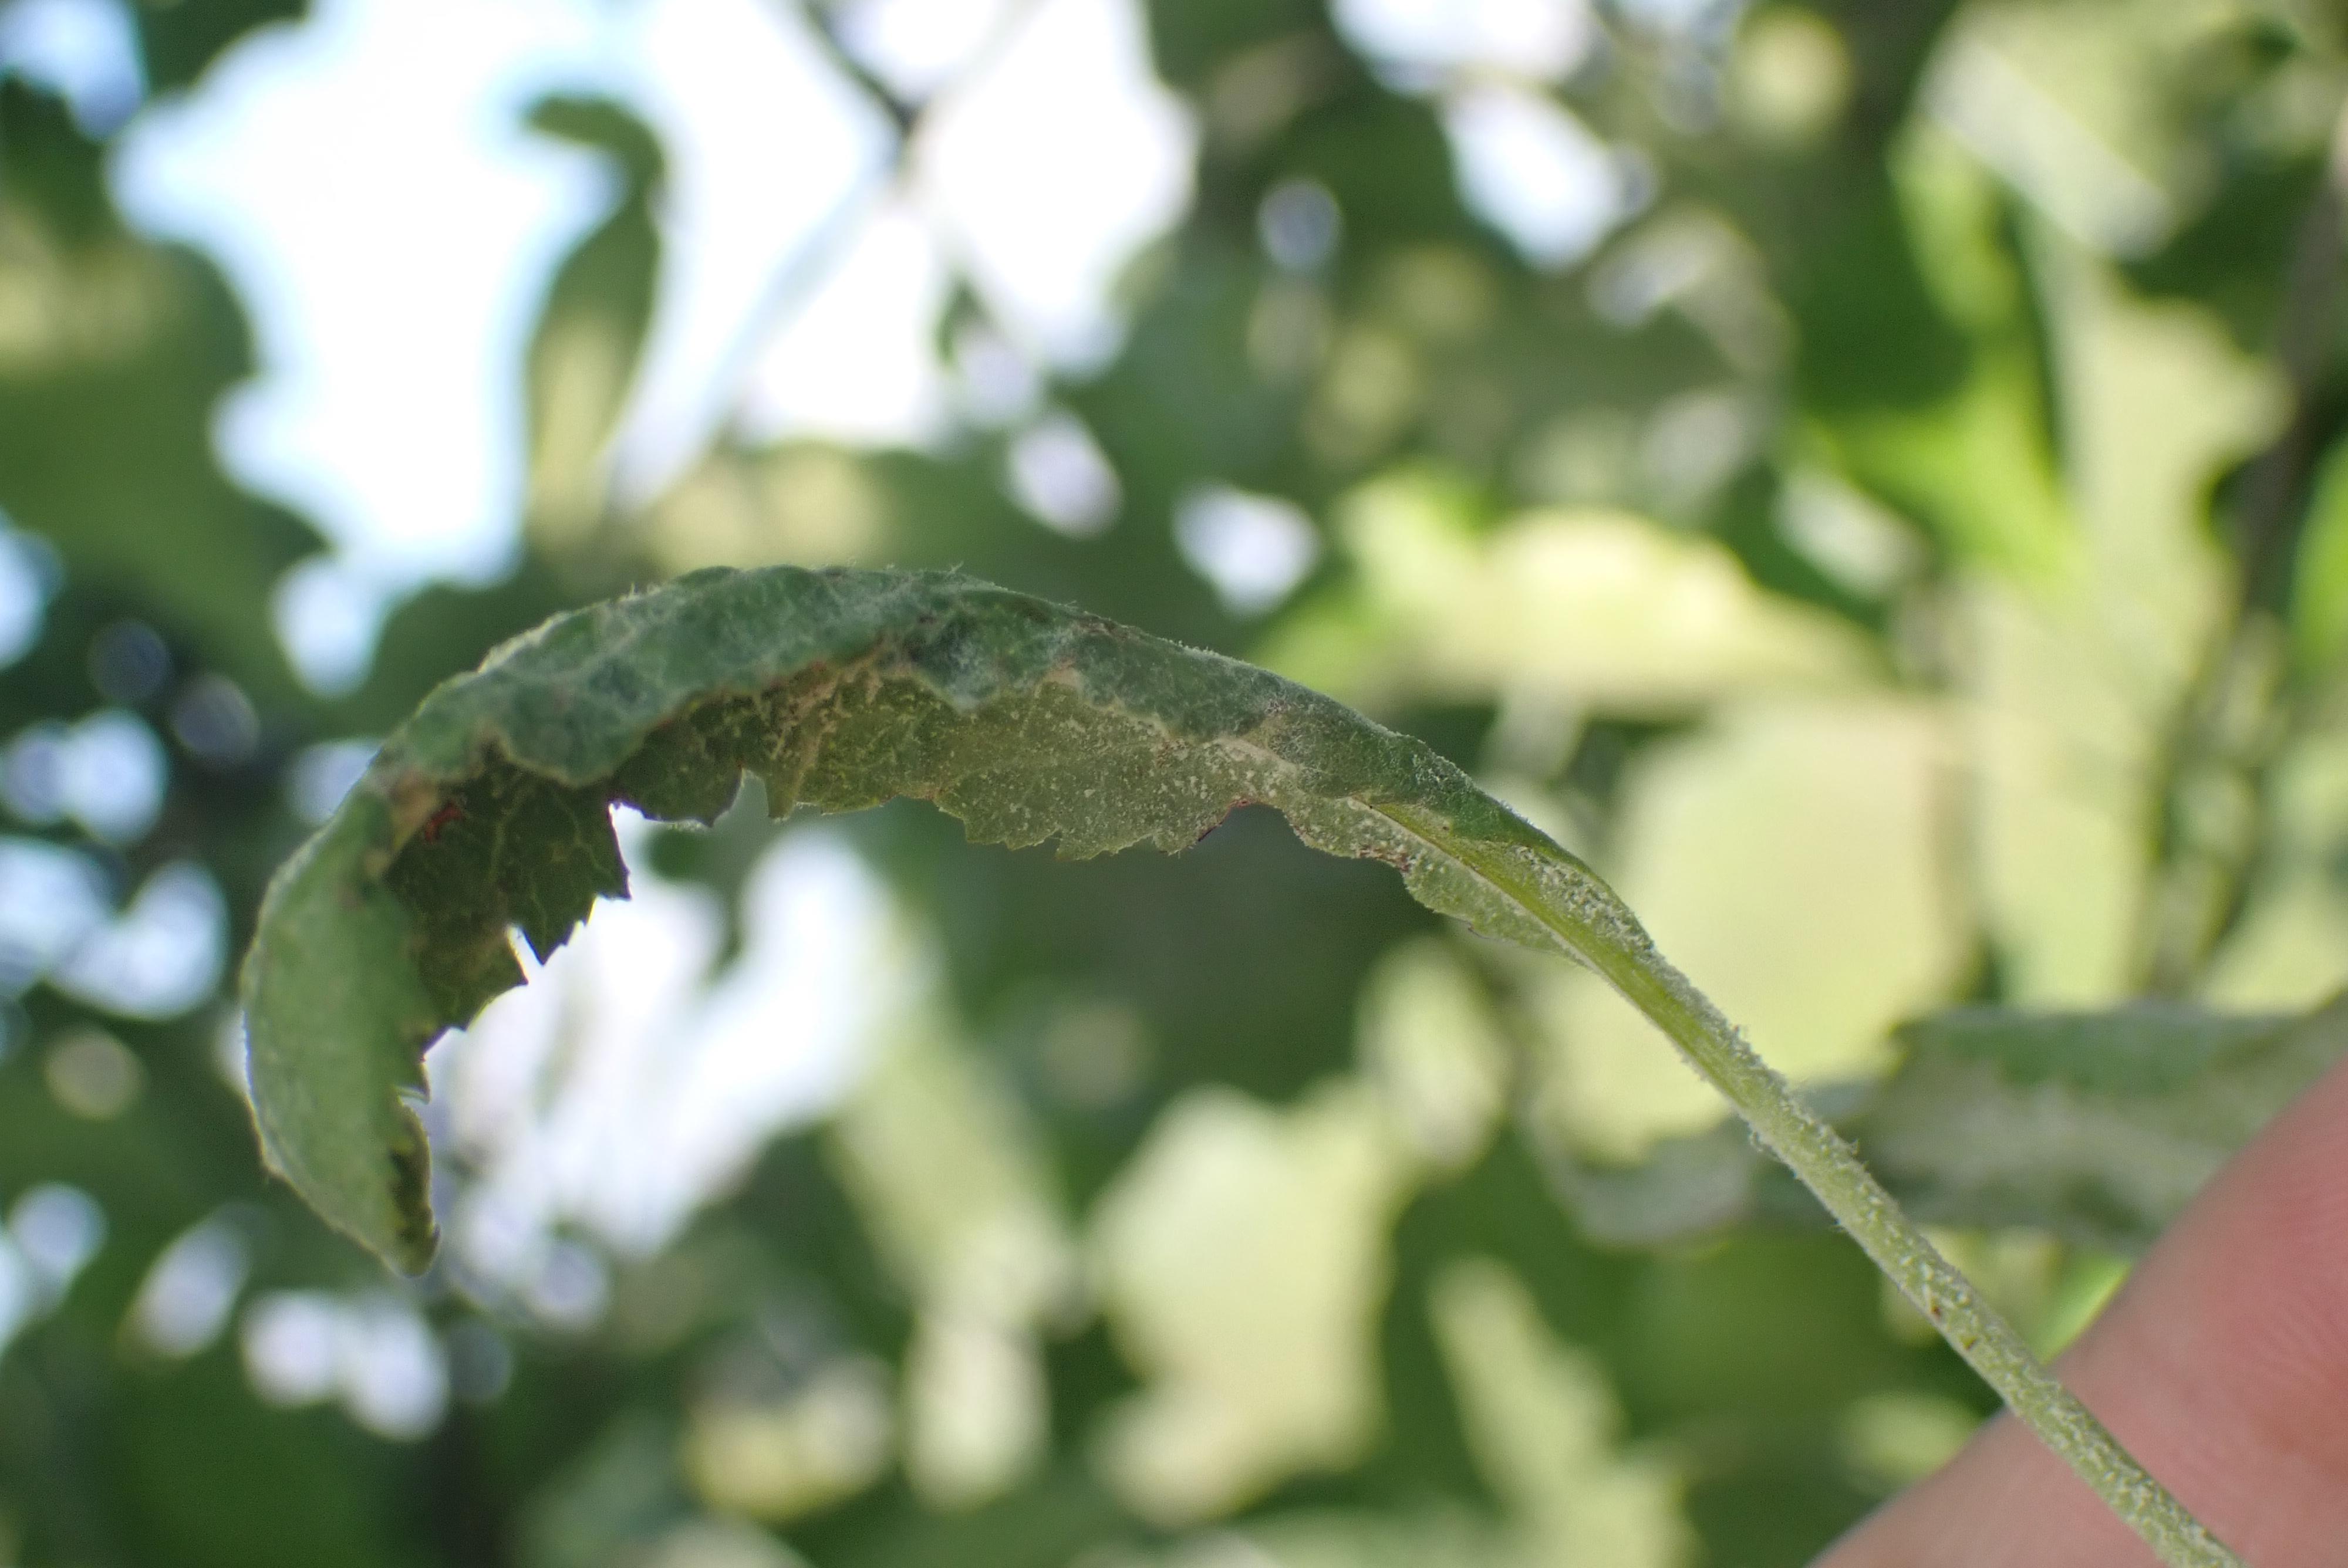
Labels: powdery_mildew